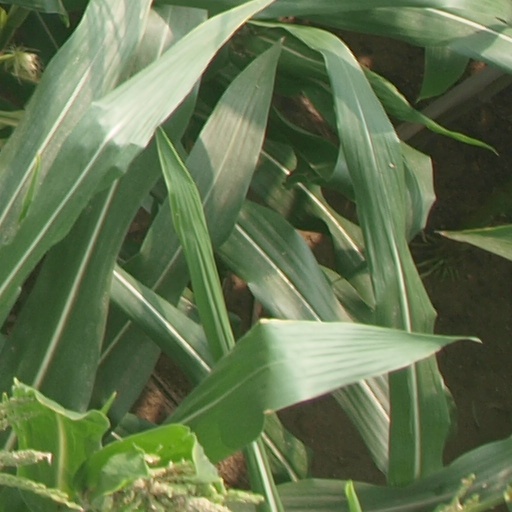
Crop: maize; corn